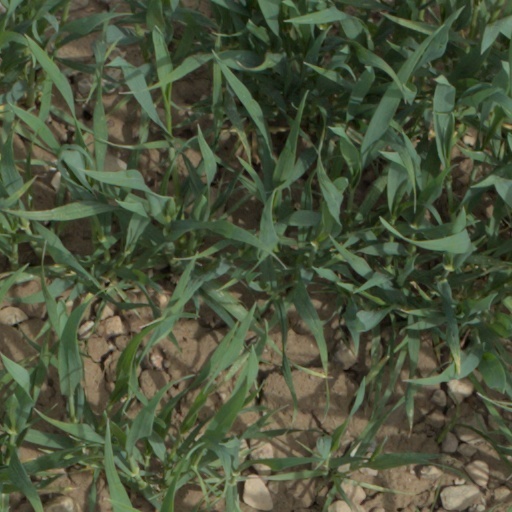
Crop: wheat